Answer in natural language. Which point is closer to the camera taking this photo, point A  or point B? Choose between the following options: A or B
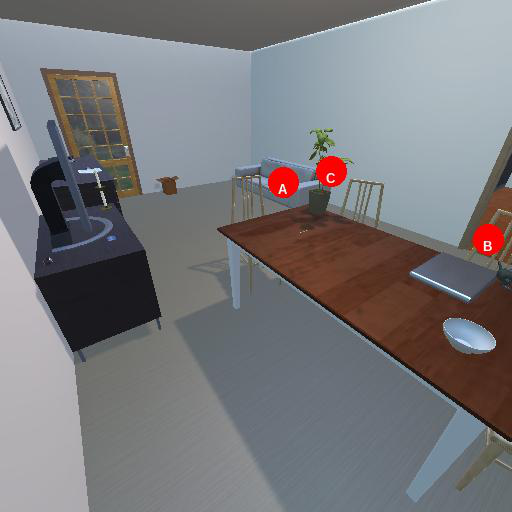
<answer>B</answer>